Rear Window (1998 film)

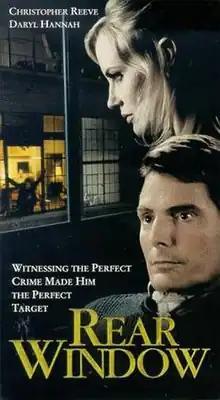
Official release poster

Rear Window is a 1998 American made-for-television crime-drama thriller film directed by Jeff Bleckner. The teleplay by Larry Gross and Eric Overmyer is an updated adaptation of the classic 1954 film of the same name directed by Alfred Hitchcock which was based on the short story "It Had to Be Murder" by Cornell Woolrich. It was broadcast in the United States by ABC on November 22, 1998. It stars Christopher Reeve (in one of his final screen appearances), Daryl Hannah, and Robert Forster. For his performance, Reeve was nominated for a Golden Globe and won a Screen Actors Guild Award.